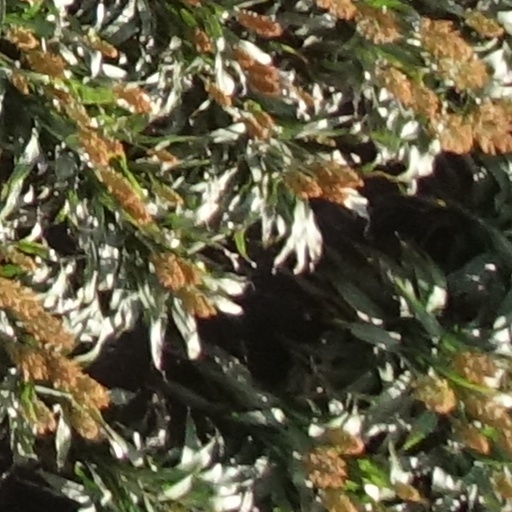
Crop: sorghum